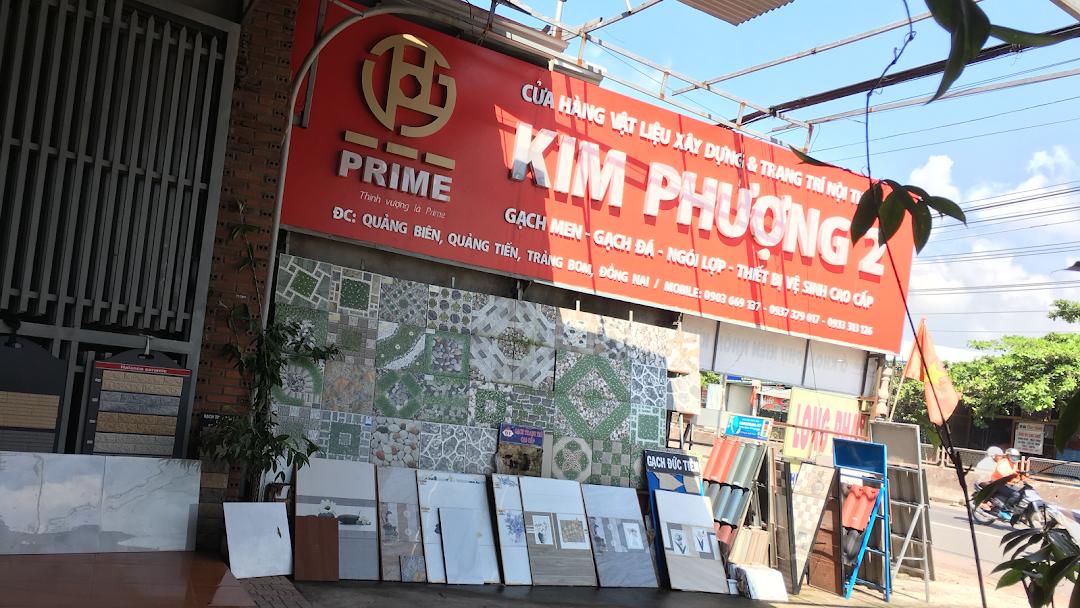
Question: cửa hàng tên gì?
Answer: tên kim phượng 2